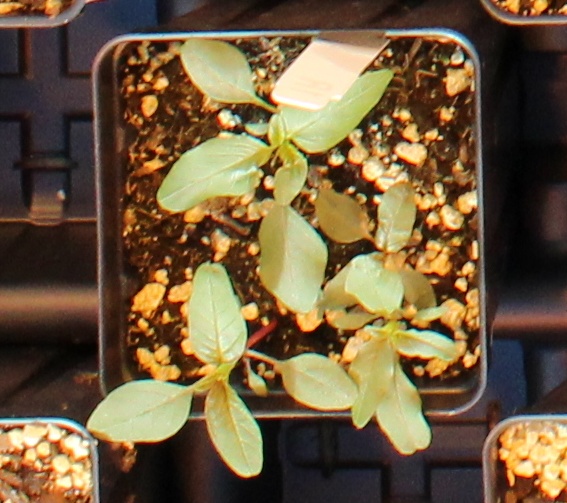
Label: Waterhemp